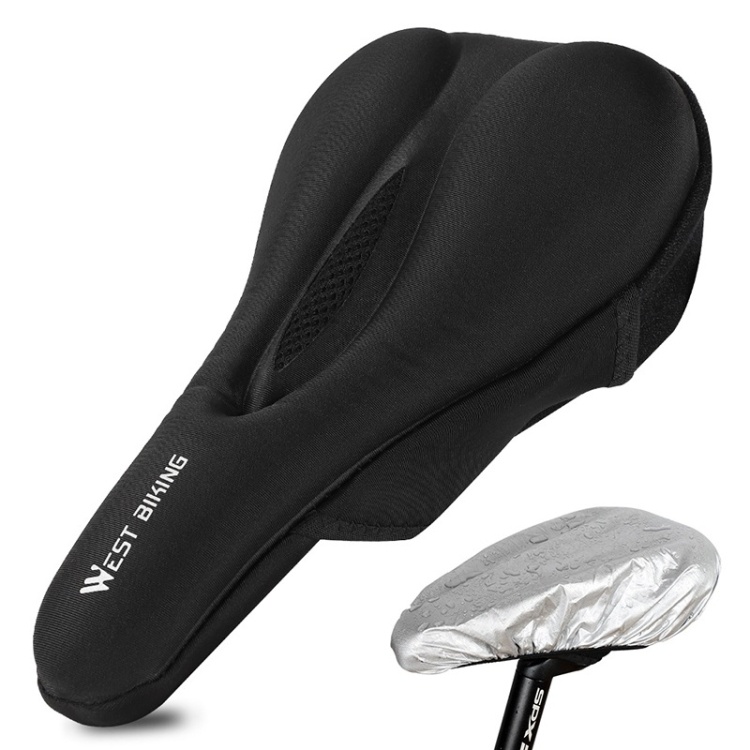
WEST BIKING Bike Cushion Cover Thick Silicone Quick Release Seat Cushion
1. Material: outer lycra + inner sponge high elastic silicone 2. Hollow mesh ventilation grooves, specially designed for hollow cushions (the ventilation effect will be improved after using non-hollow cushions) 3. Large area of anti-slip, silica gel particles can ensure stability under high-intensity exercise 4. High resilience memory foam is not easy to deform and more comfortable 5. Hollow circulation, new air guide center, ventilation groove, ventilation and dry 6. Soft and comfortable, better sitting experience, less pressure and pain 7. The full package is more stable, and the cross straps are bonded without displacement 8. Weight: 125 grams 9. Dimensions: 28x17 cm
Brand: SUNSKY
Category: Sporting Goods > Outdoor Recreation > Cycling > Bicycle Accessories > Bicycle Saddle Pads & Seat Covers